Shanghai Indoor Stadium station

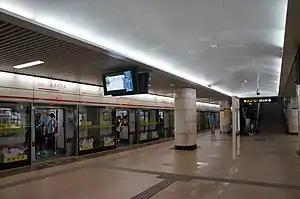
Line 1 platform

Shanghai Indoor Stadium is an interchange station between lines 1 and 4 of the Shanghai Metro. This station is part of the initial southern section of the line that opened on 28 May 1993 and is located in Xuhui District; the interchange with Line 4 opened on 31 December 2005.